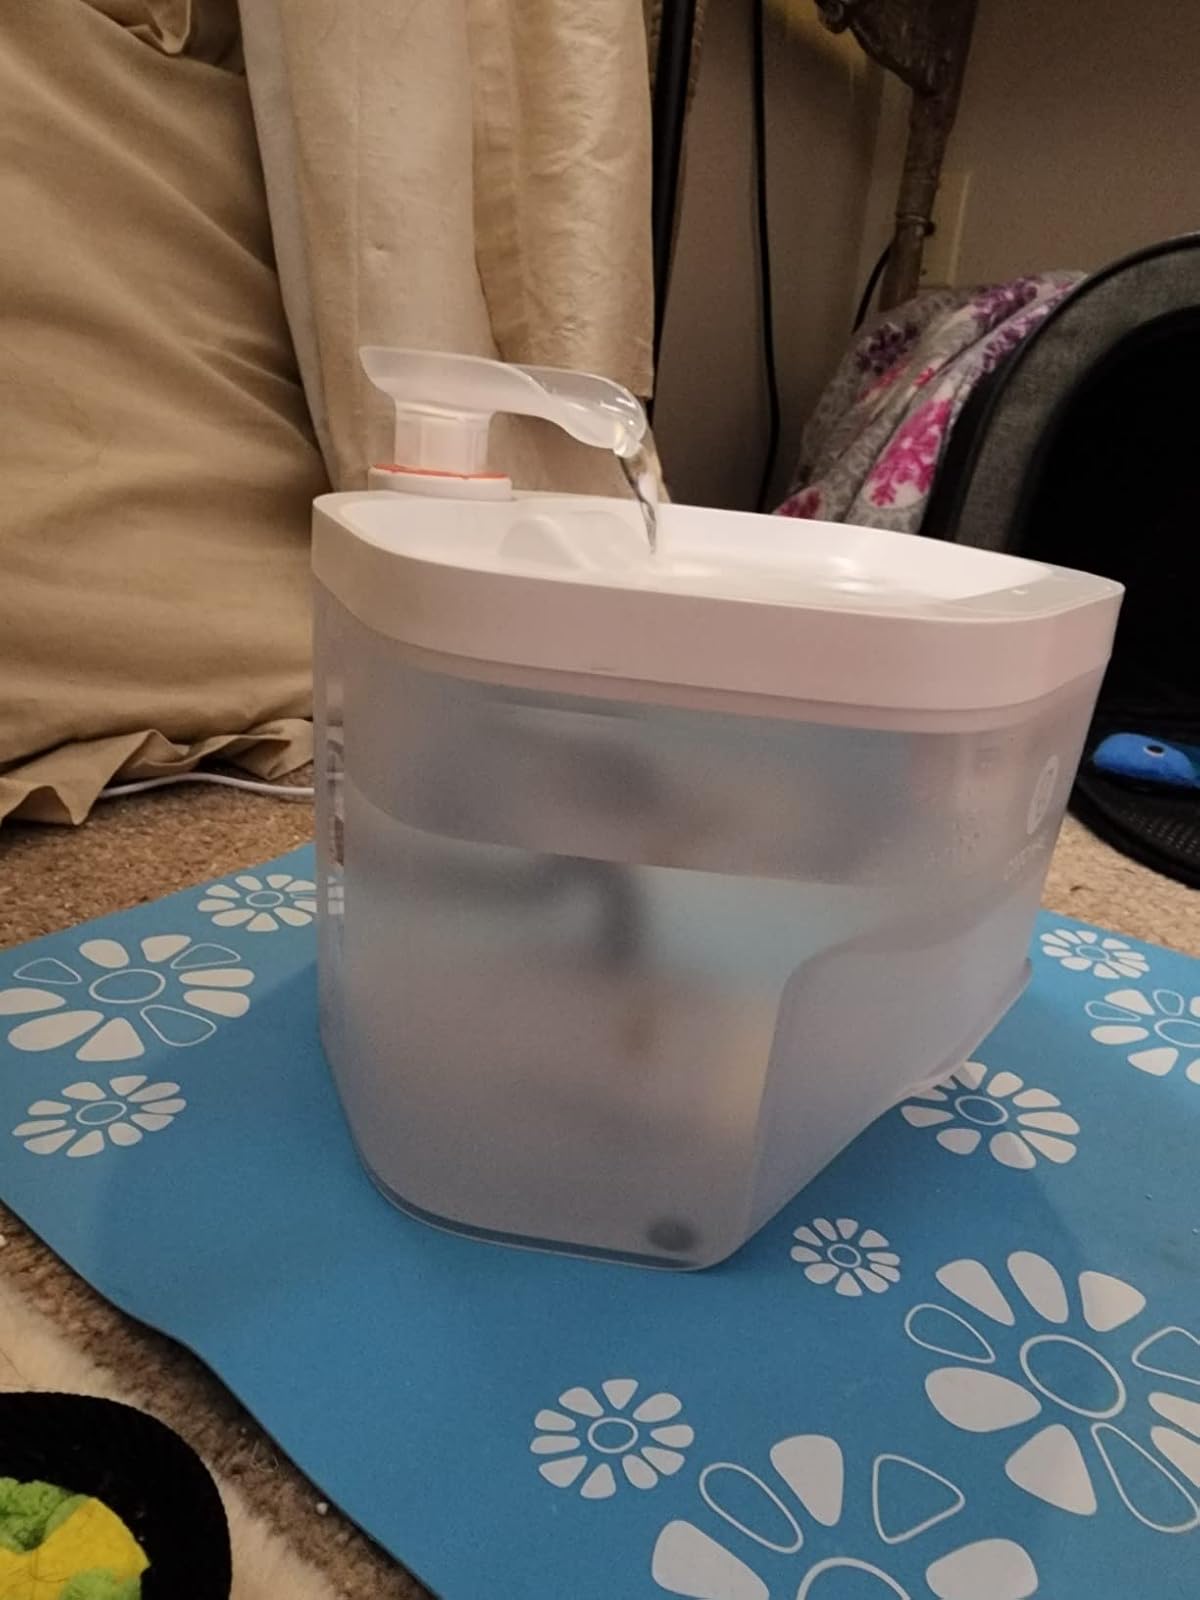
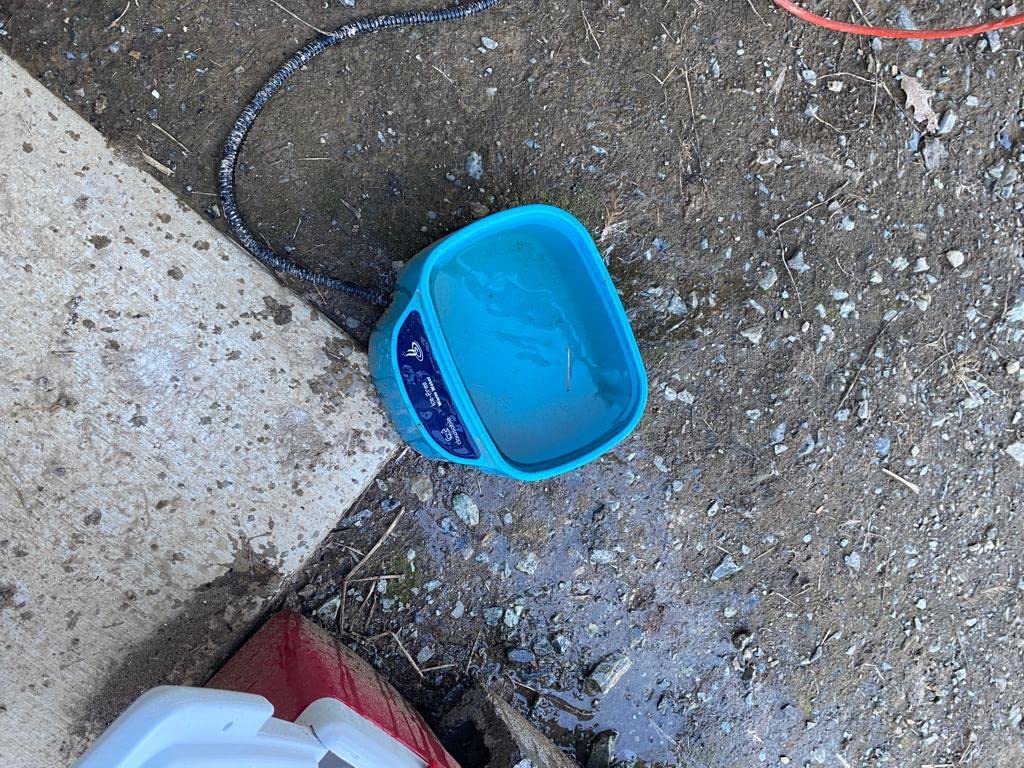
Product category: items_bowl
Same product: no